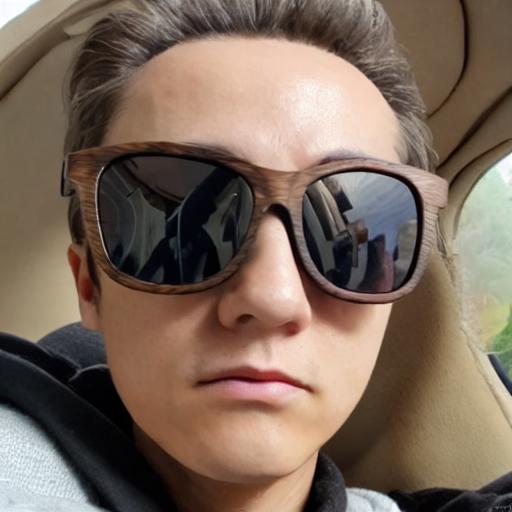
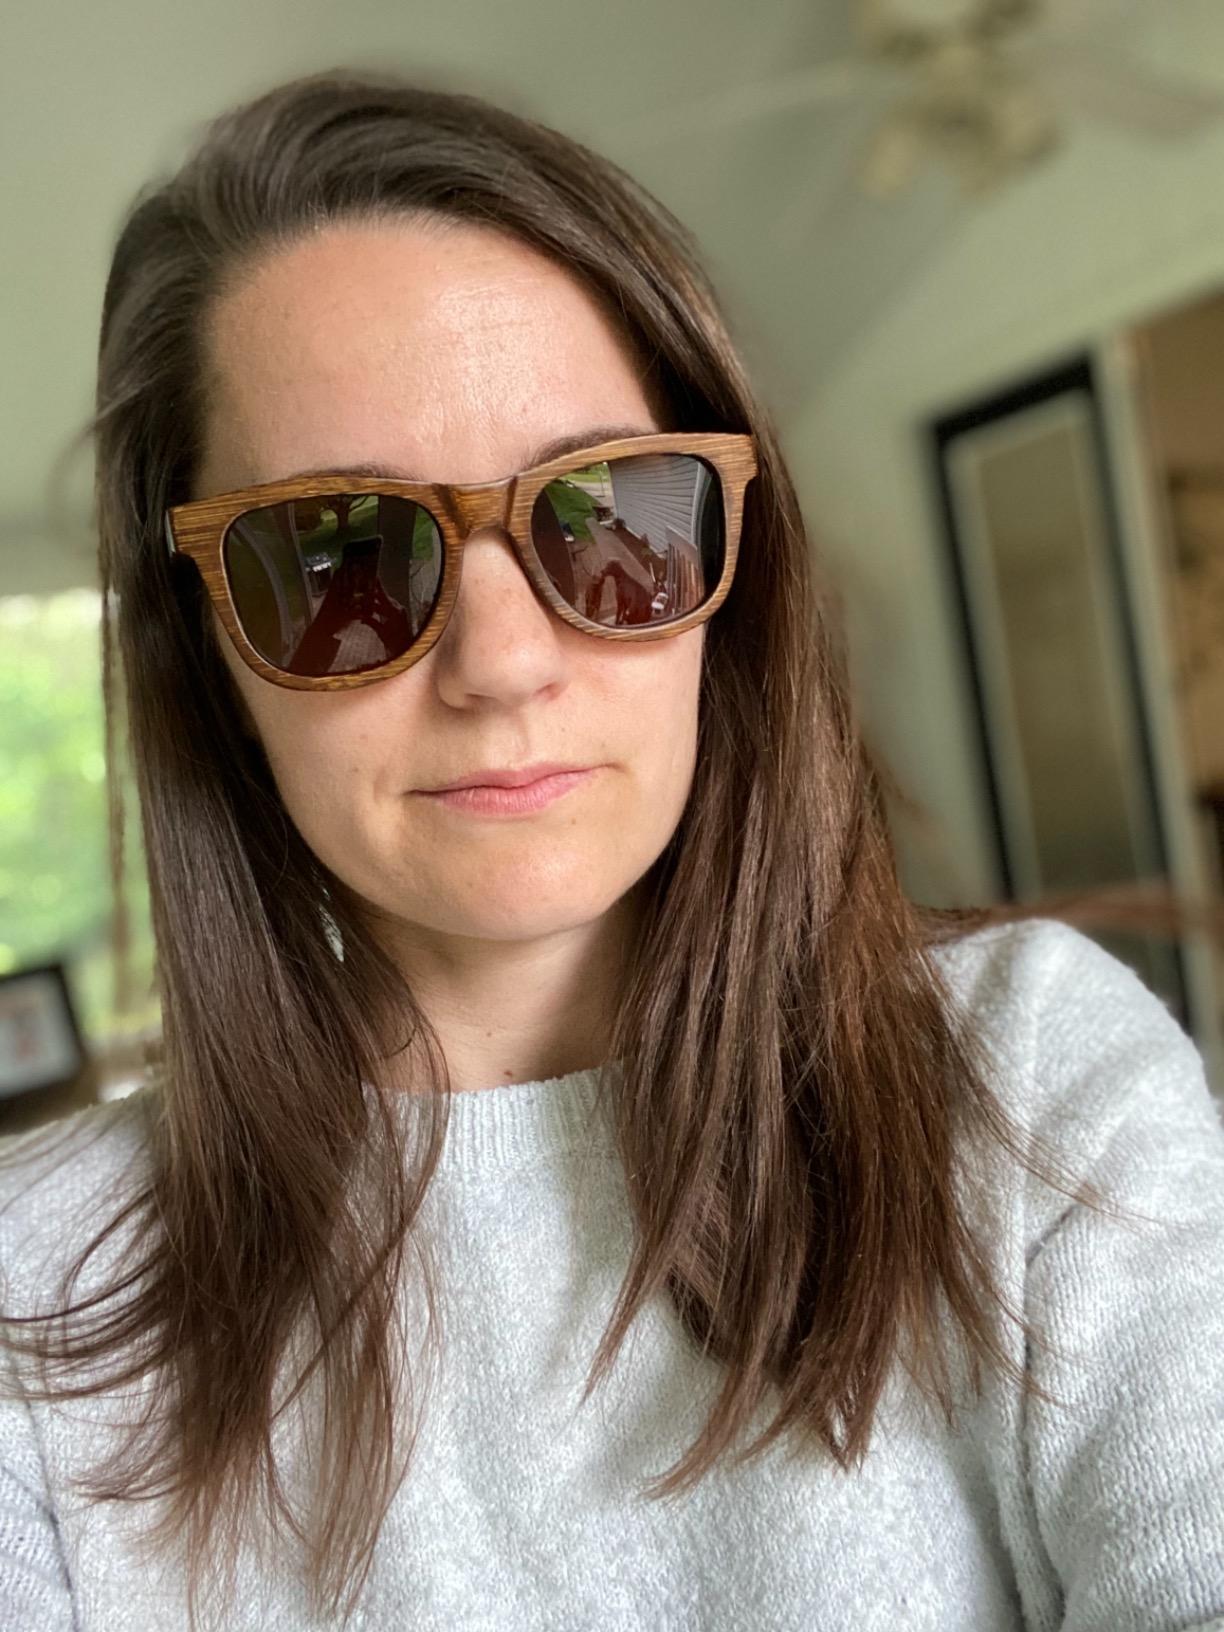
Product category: accessories_sunglasses
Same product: no